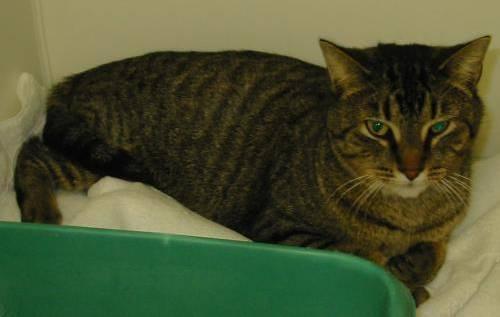
cat